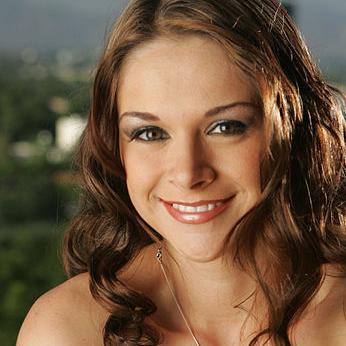
Age: 28